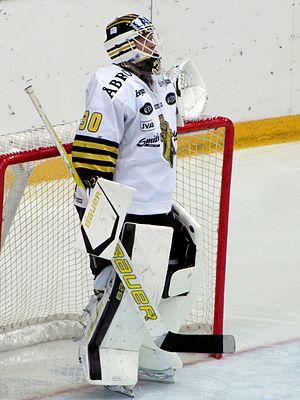
Viktor Fasth est un joueur professionnel suédois de hockey sur glace. Il évolue au poste de gardien de but.